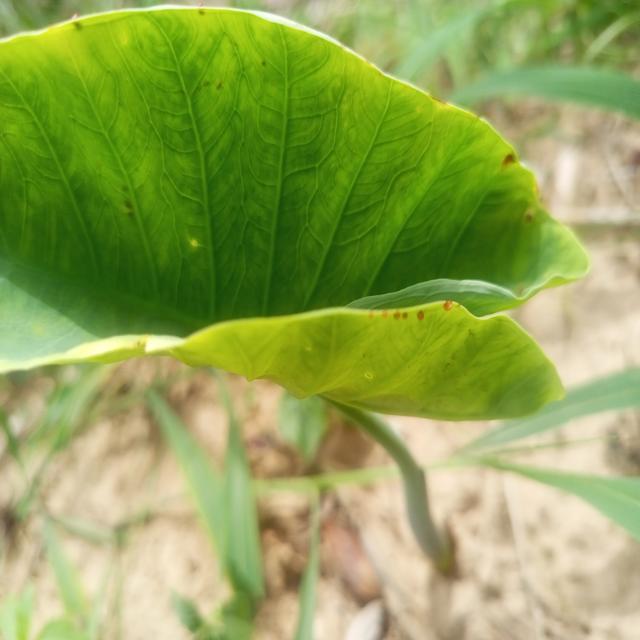
Label: Early_Blight